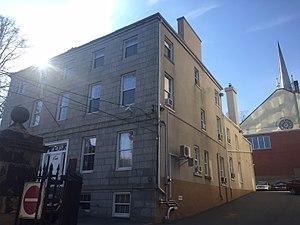
Cet article recense les lieux patrimoniaux du comté de Halifax en Nouvelle-Écosse inscrit au répertoire des lieux patrimoniaux du Canada, qu'ils soient de niveau provincial, fédéral ou municipal.